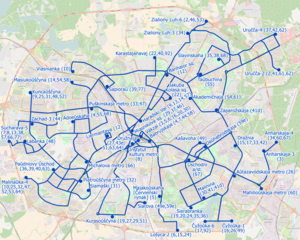
Le trolleybus de Minsk est un réseau de trolleybus qui dessert l'agglomération de Minsk, en Biélorussie.